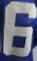
Number: 6